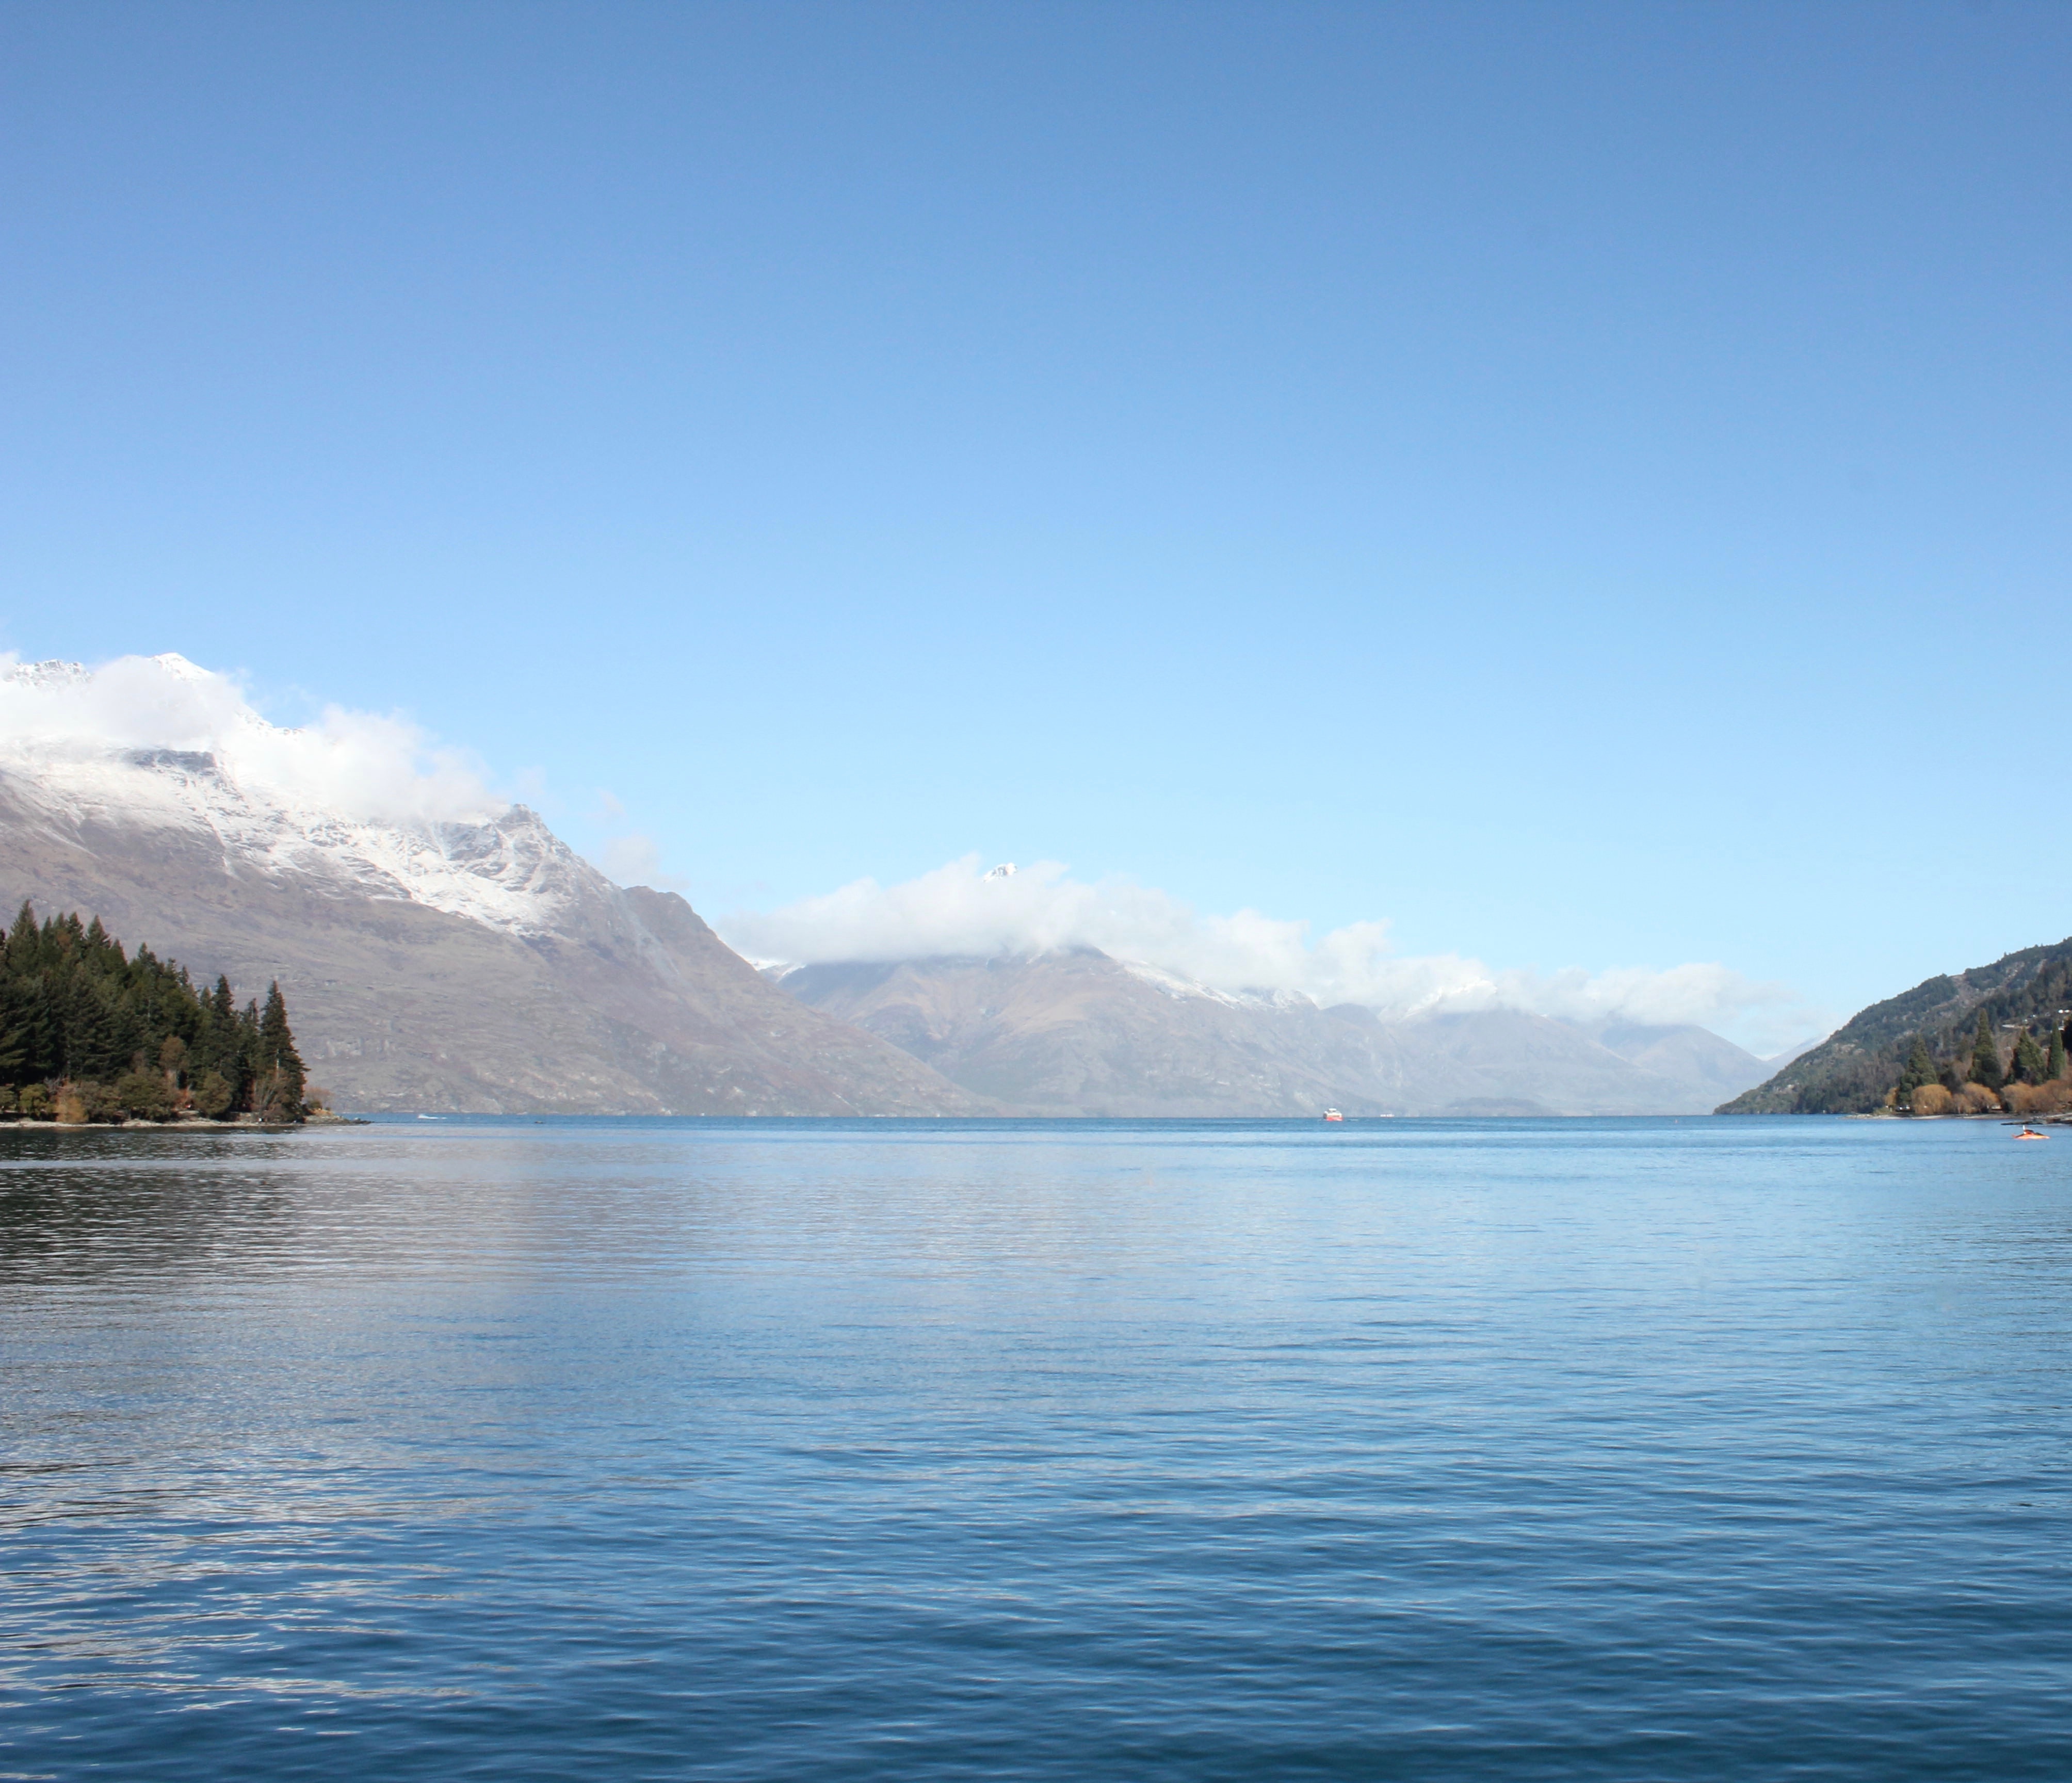
sea, mountain, lake, mountain range, vehicle, bay, fjord, reservoir, body of water, loch, landform, glacial landform